Sir Willoughby Hickman, 3rd Baronet

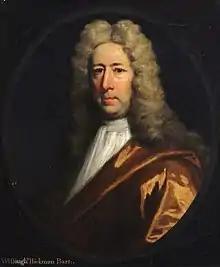
Sir Willoughby Hickman, 3rd Baronet

Sir Willoughby Hickman, 3rd Baronet (1659–1720) of Gainsborough Old Hall, Lincolnshire was a British landowner and politician who sat in the English House of Commons between 1685 and 1706 and in the British House of Commons from 1713 to 1720.